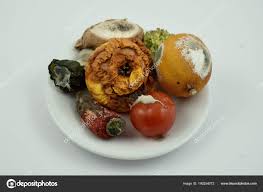
Waste category: biological